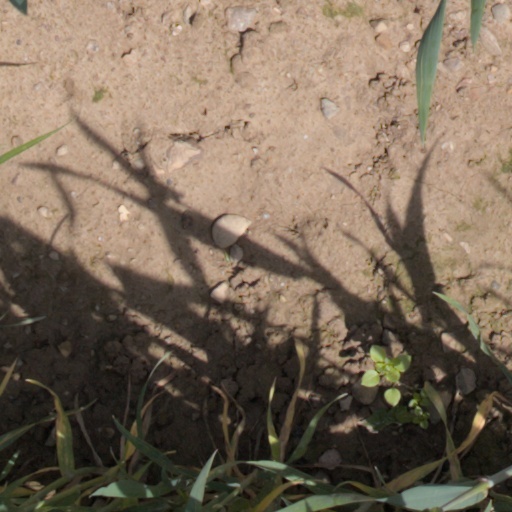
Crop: wheat